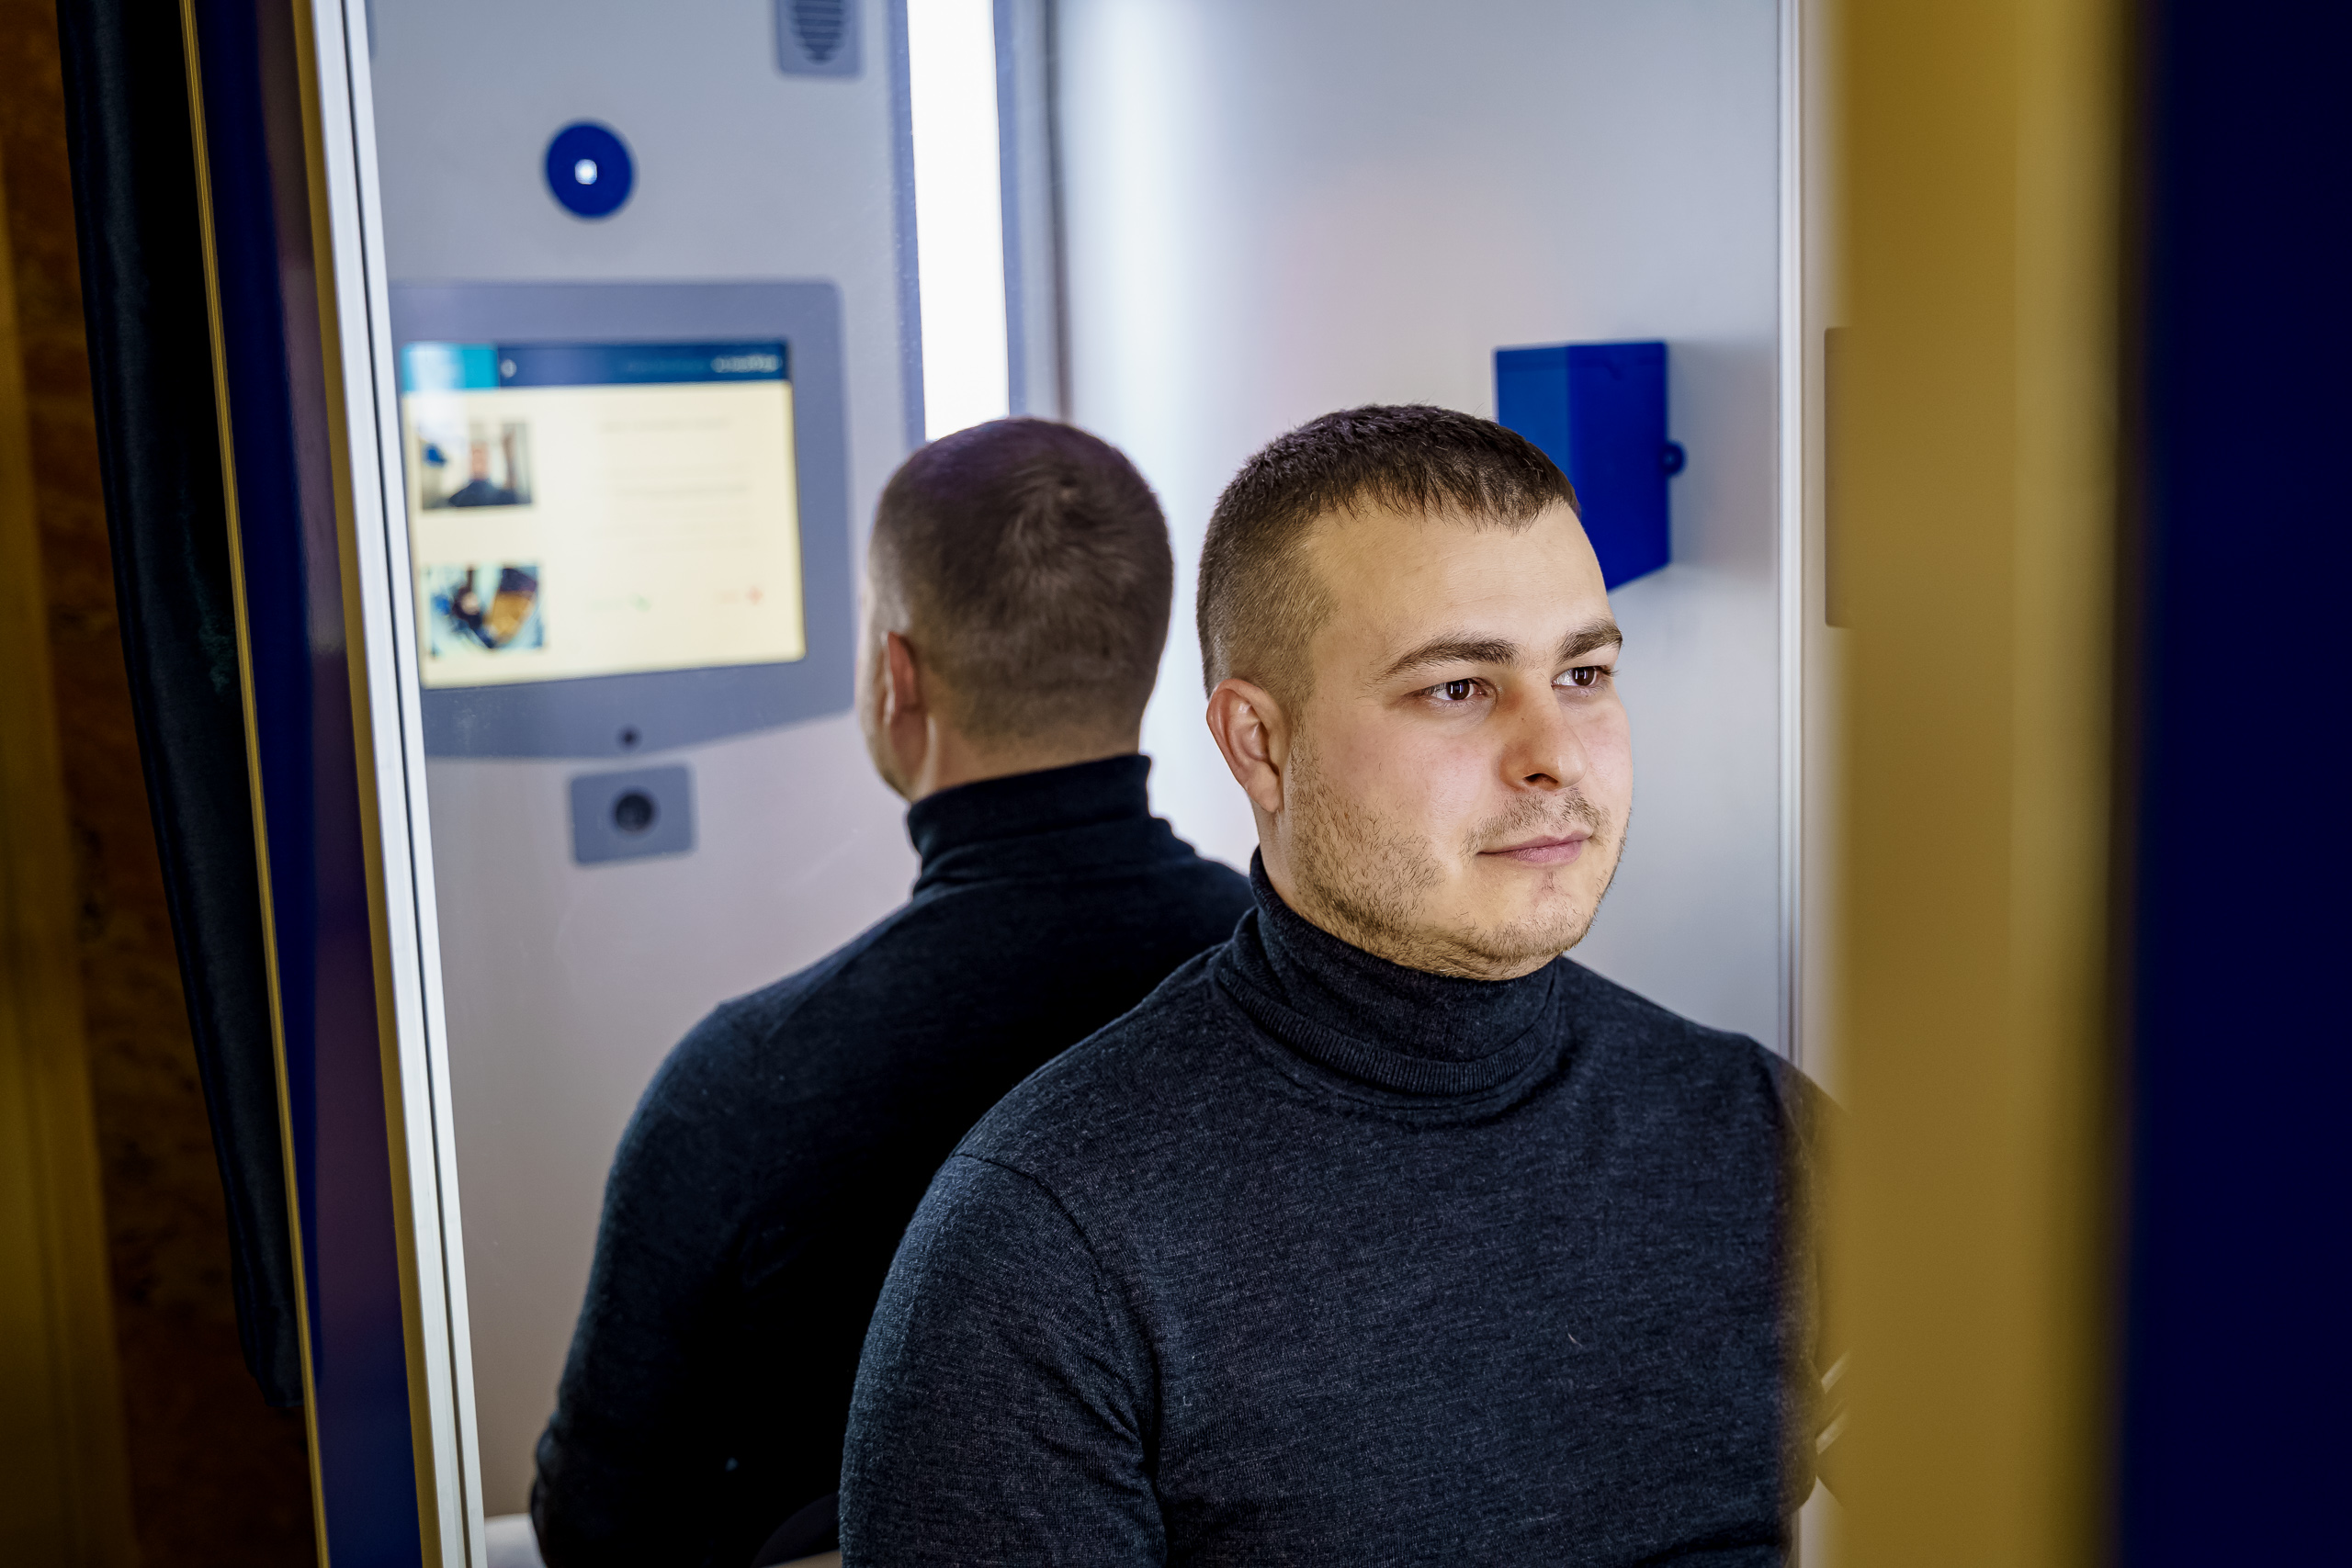
driver, medical, examination, preride, checkup, blue, gas, event, engineering, machine, white collar worker, t shirt, job, electric blue, crew cut, room, employment, transport, fun, buzz cut